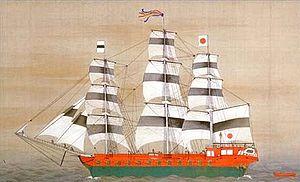
Le drapeau du Japon est un drapeau blanc avec un grand disque rouge en son centre. C'est le drapeau civil, le drapeau d'État, le pavillon marchand et le pavillon d'État du Japon. Il est connu sous le nom de Hinomaru, ou plus officiellement sous le nom de Nisshōki en japonais. Le rapport entre la hauteur et la largeur du drapeau est de 2:3, et le diamètre du disque est trois cinquièmes de la hauteur du drapeau.
L’Asahi Maru était l'un des premiers navires de guerre à voile de type occidental du Japon après la période d'isolement. Il a été commandée par le bakufu Tokugawa pour le fief de Mito, sa construction a commencé en 1854, et elle fut achevé en 1856.